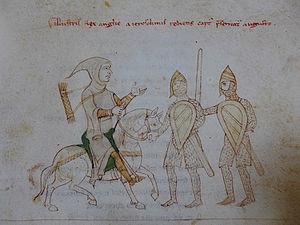
Cette page concerne l’année 1192 du calendrier julien.